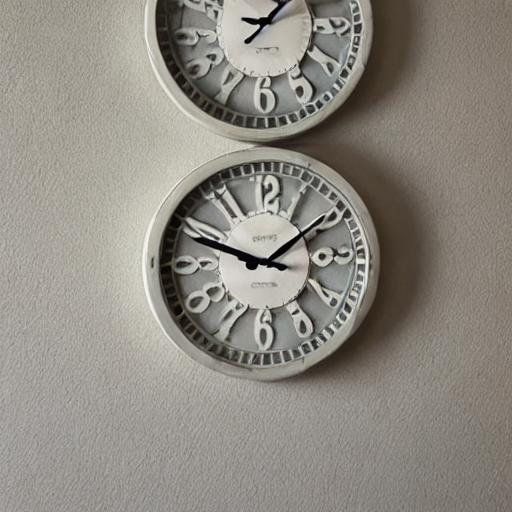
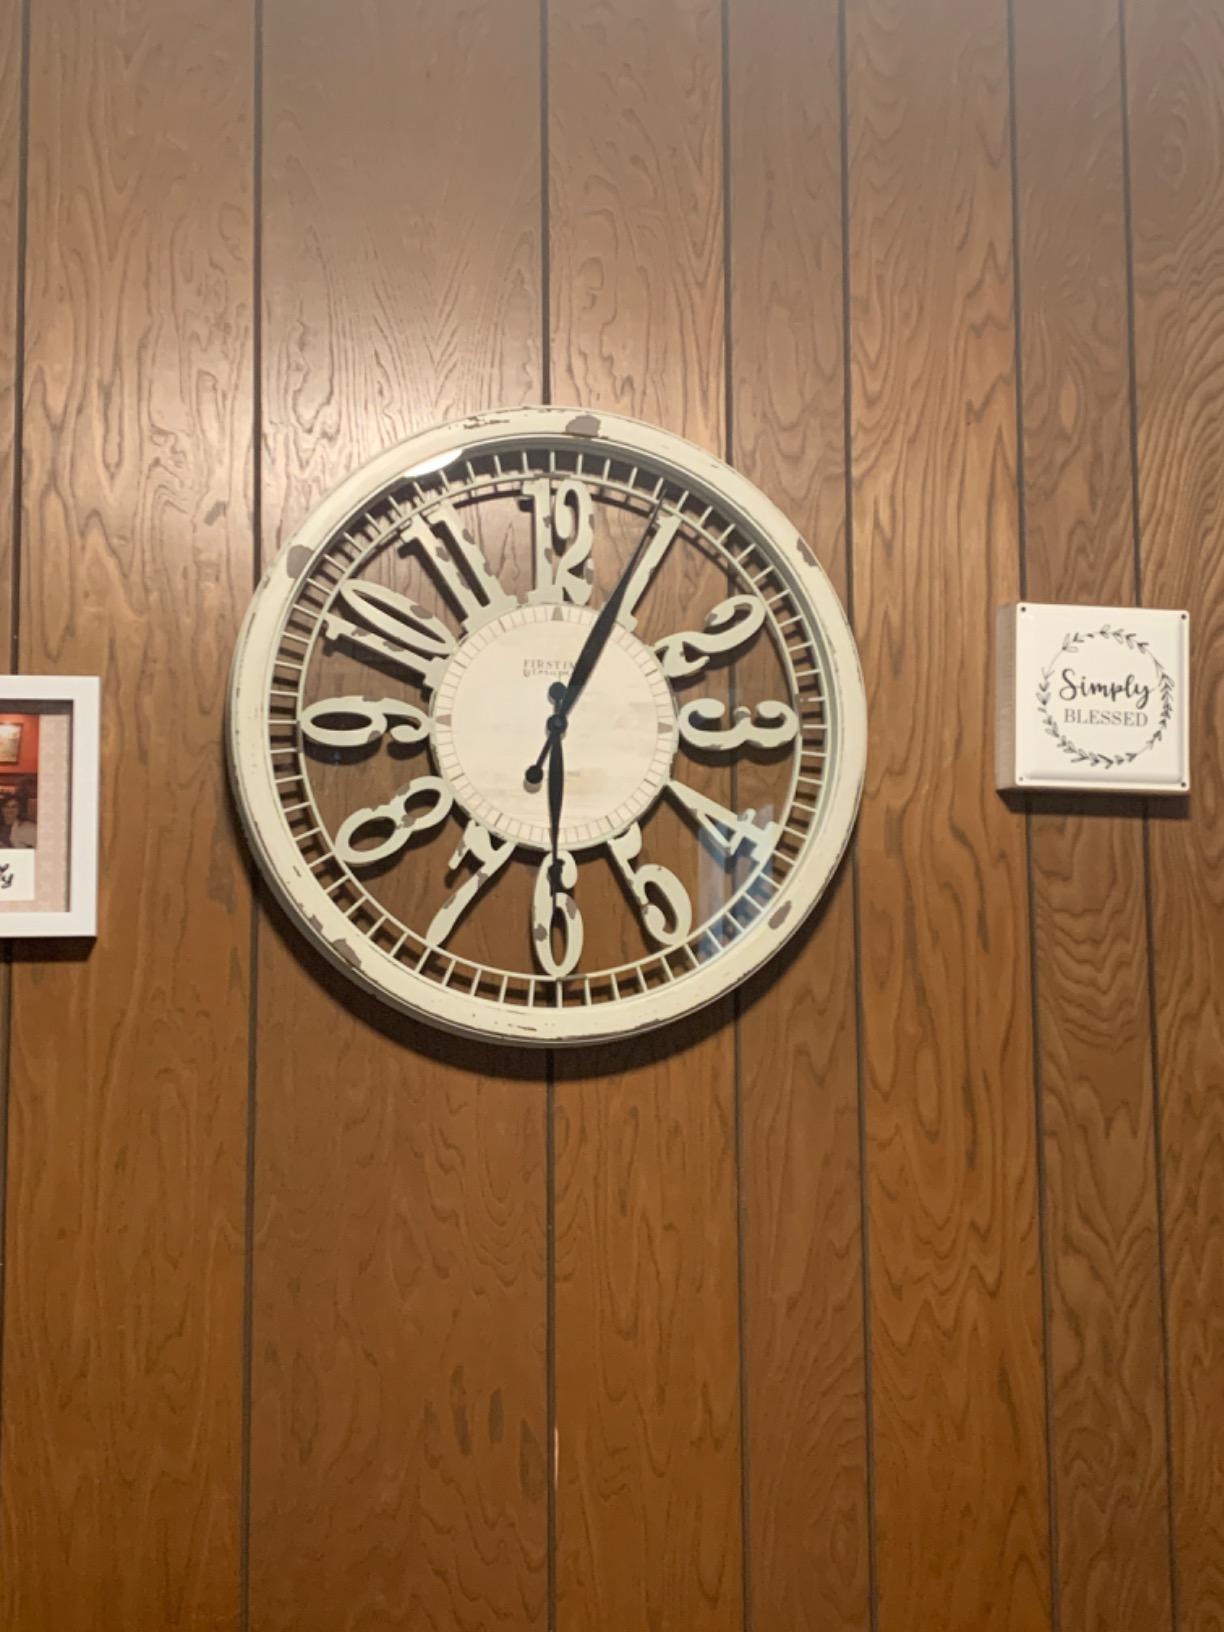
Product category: clock
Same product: no